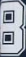
Number: 8